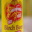
Label: can